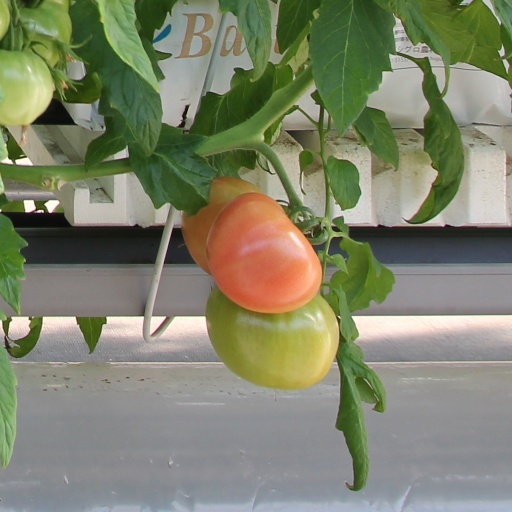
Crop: tomato